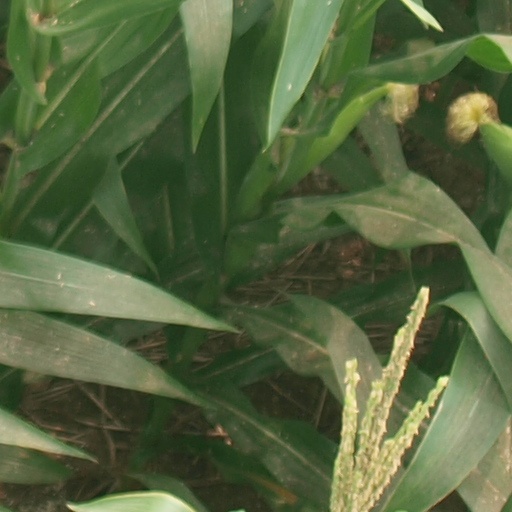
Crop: maize; corn